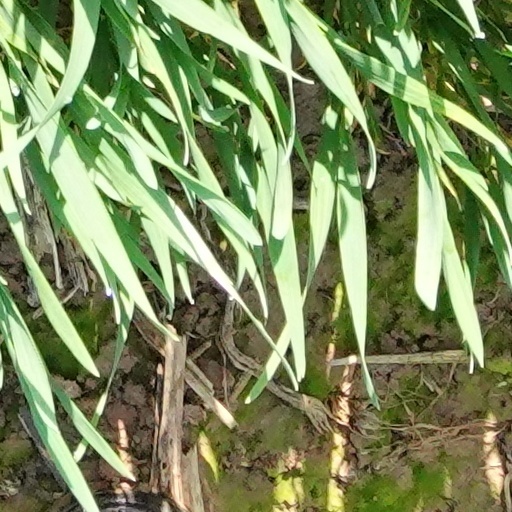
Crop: wheat